Jenkin Chapel

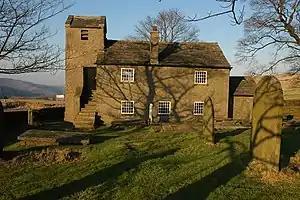
From the south, showing tower staircase

Jenkin Chapel, stands in an isolated position on the western slopes of the Pennines, northeast of Macclesfield, Cheshire, England. It is recorded in the National Heritage List for England as a designated Grade II* listed building. The chapel lies at the junction of three ancient trackways, known as "salters' ways" because they were used by packhorses carrying salt. Later the tracks were used by cattle drovers and sheep dealers. It is an Anglican chapel in the diocese of Chester, the archdeaconry of Macclesfield and the deanery of Macclesfield. Its benefice is combined with those of Holy Trinity, Rainow and Forest Chapel, Macclesfield Forest.